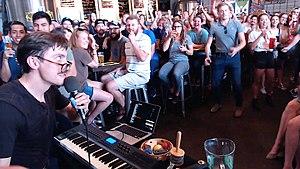
Marc Rebillet est un musicien franco-américain de musique électronique et un youtubeur originaire de Dallas, installé à New York depuis 2018.